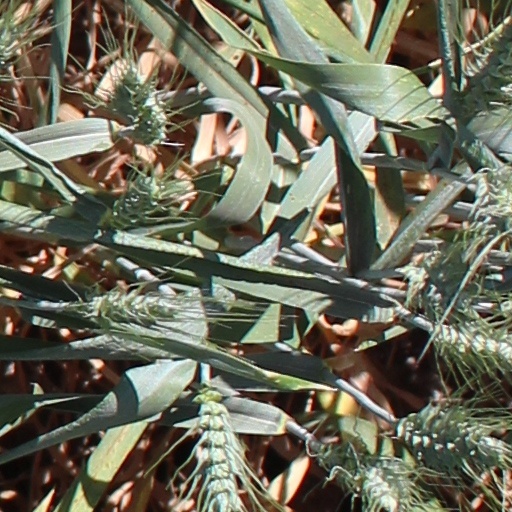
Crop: wheat